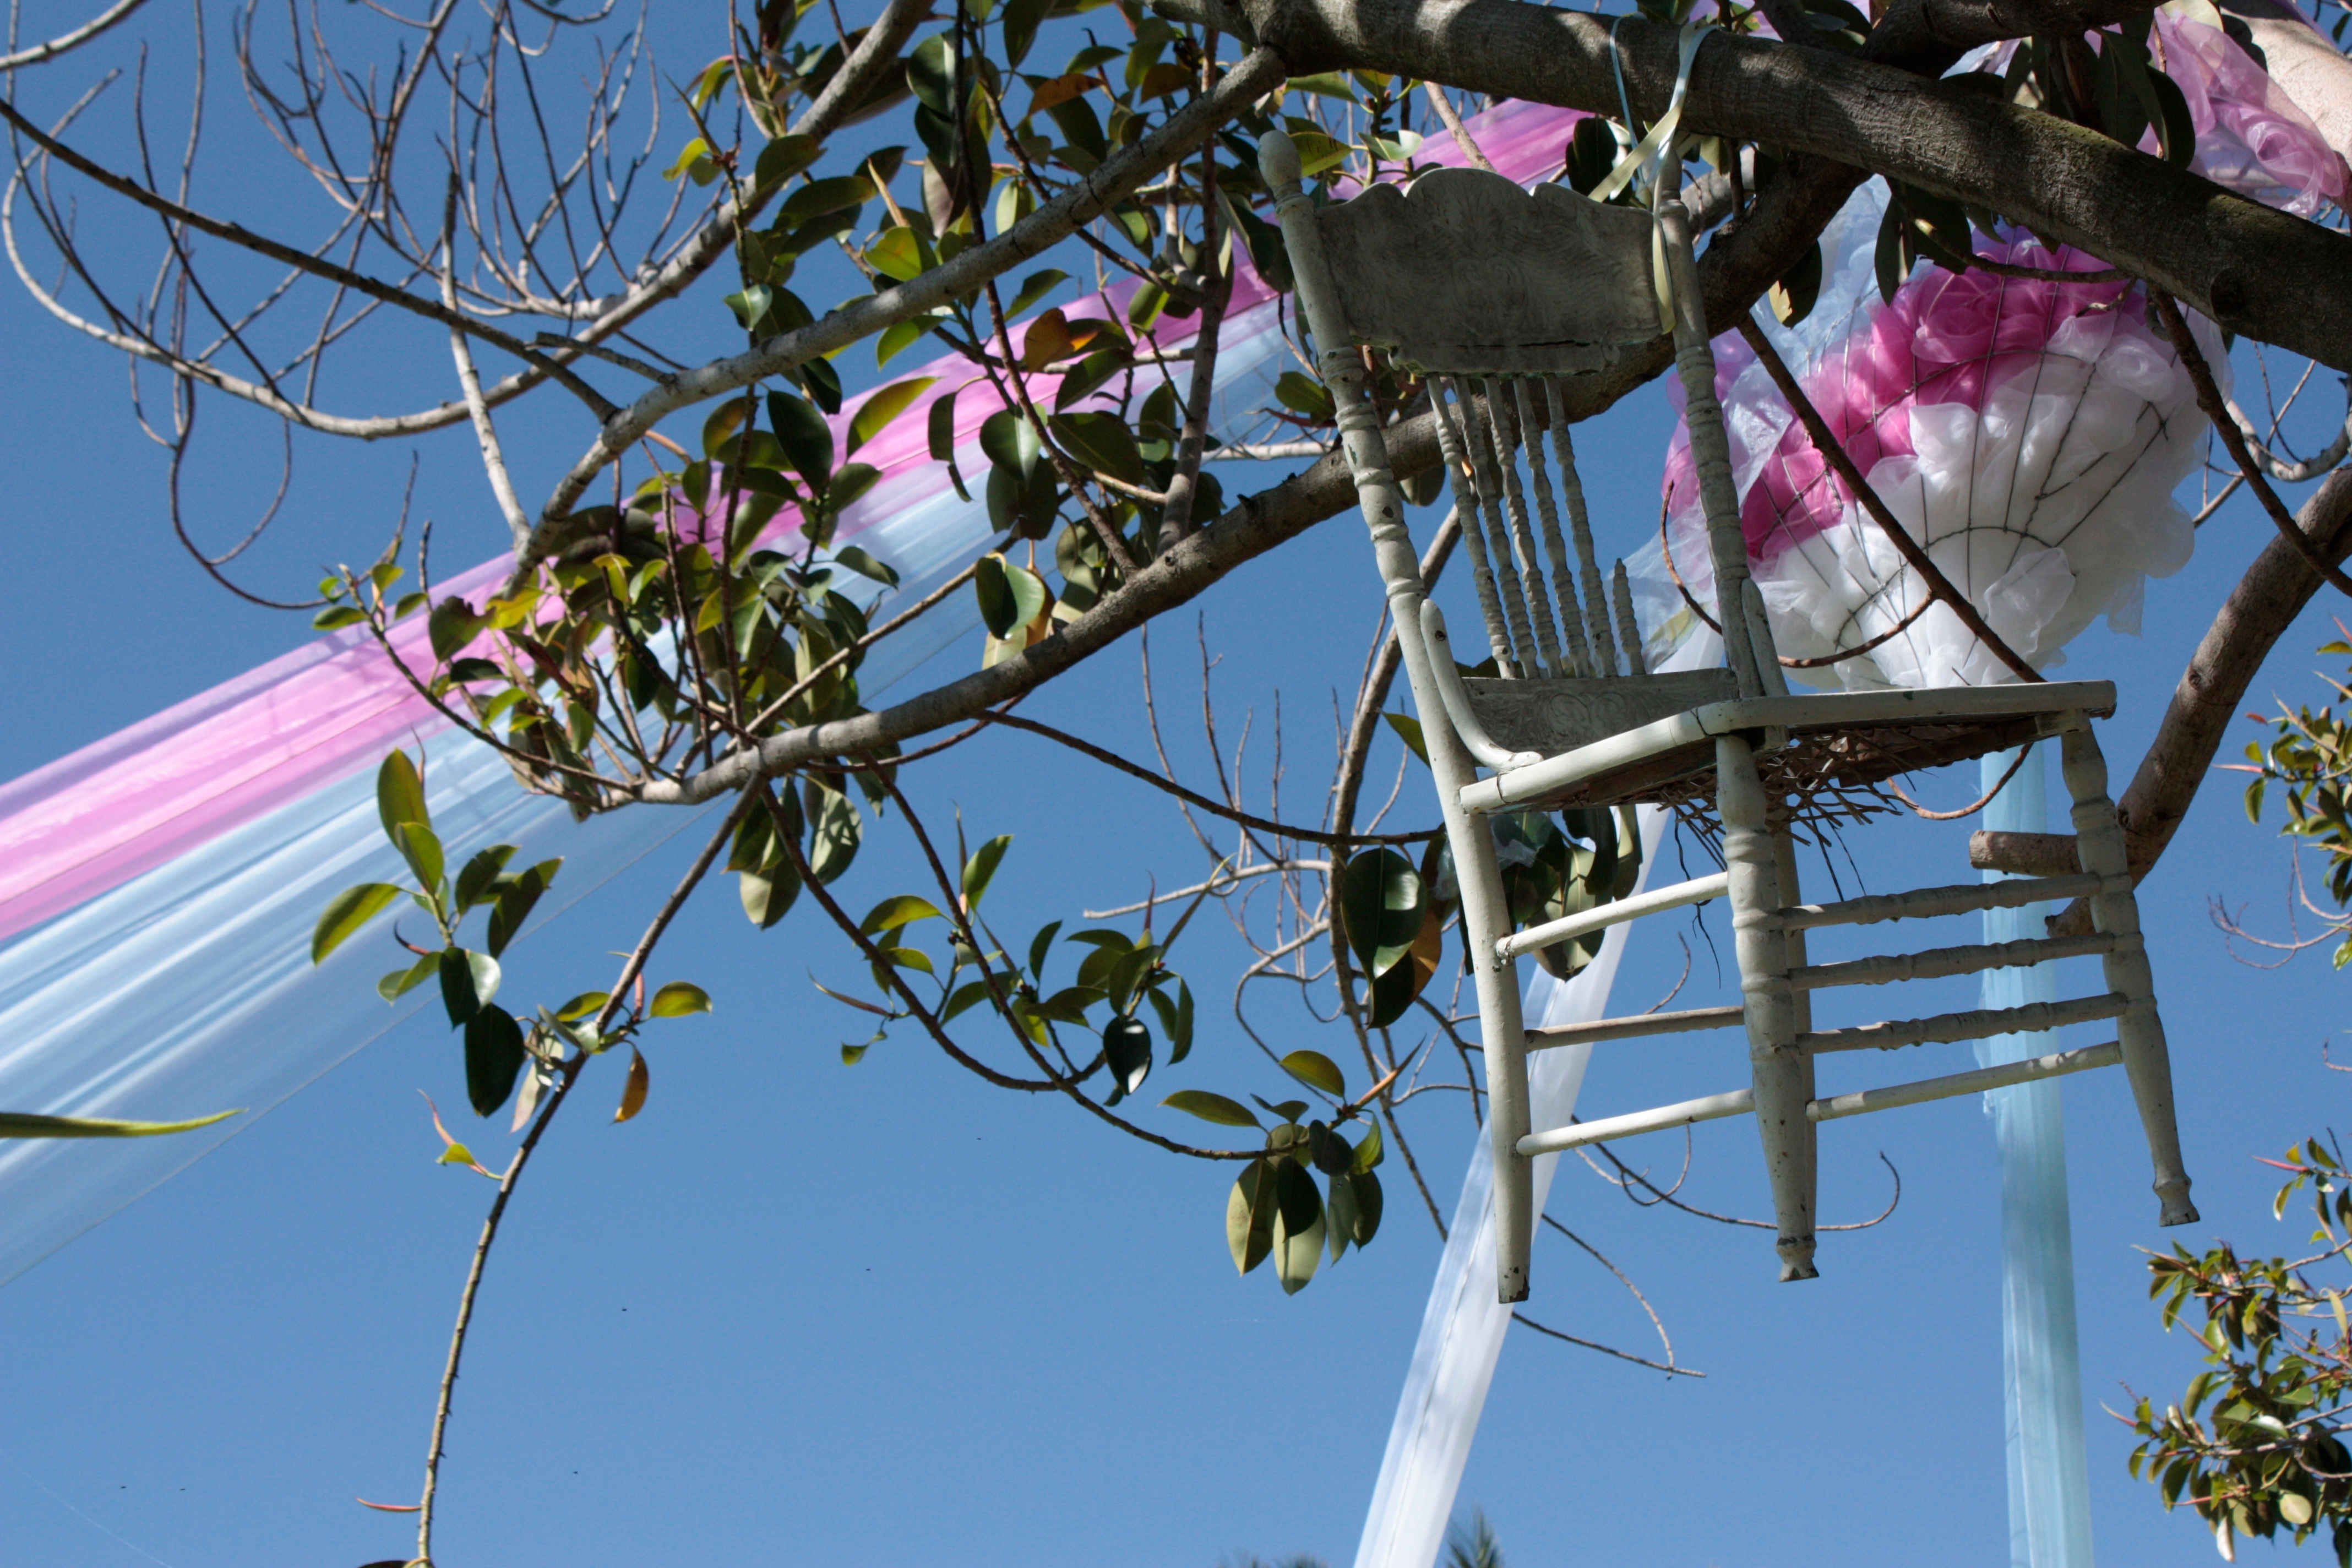
tree, branch, blossom, plant, leaf, flower, spring, botany, flora, season, twig